Remote (manga)

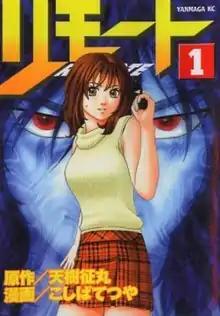
The cover of the first volume of "Remote"

is a Japanese manga series written by Seimaru Amagi and illustrated by Tetsuya Koshiba. It was published in Kodansha's "Young Magazine" from 2002 to 2004. The manga follows Kurumi Ayaki, the newest member of the Unsolved Crimes Division, Special Unit B.